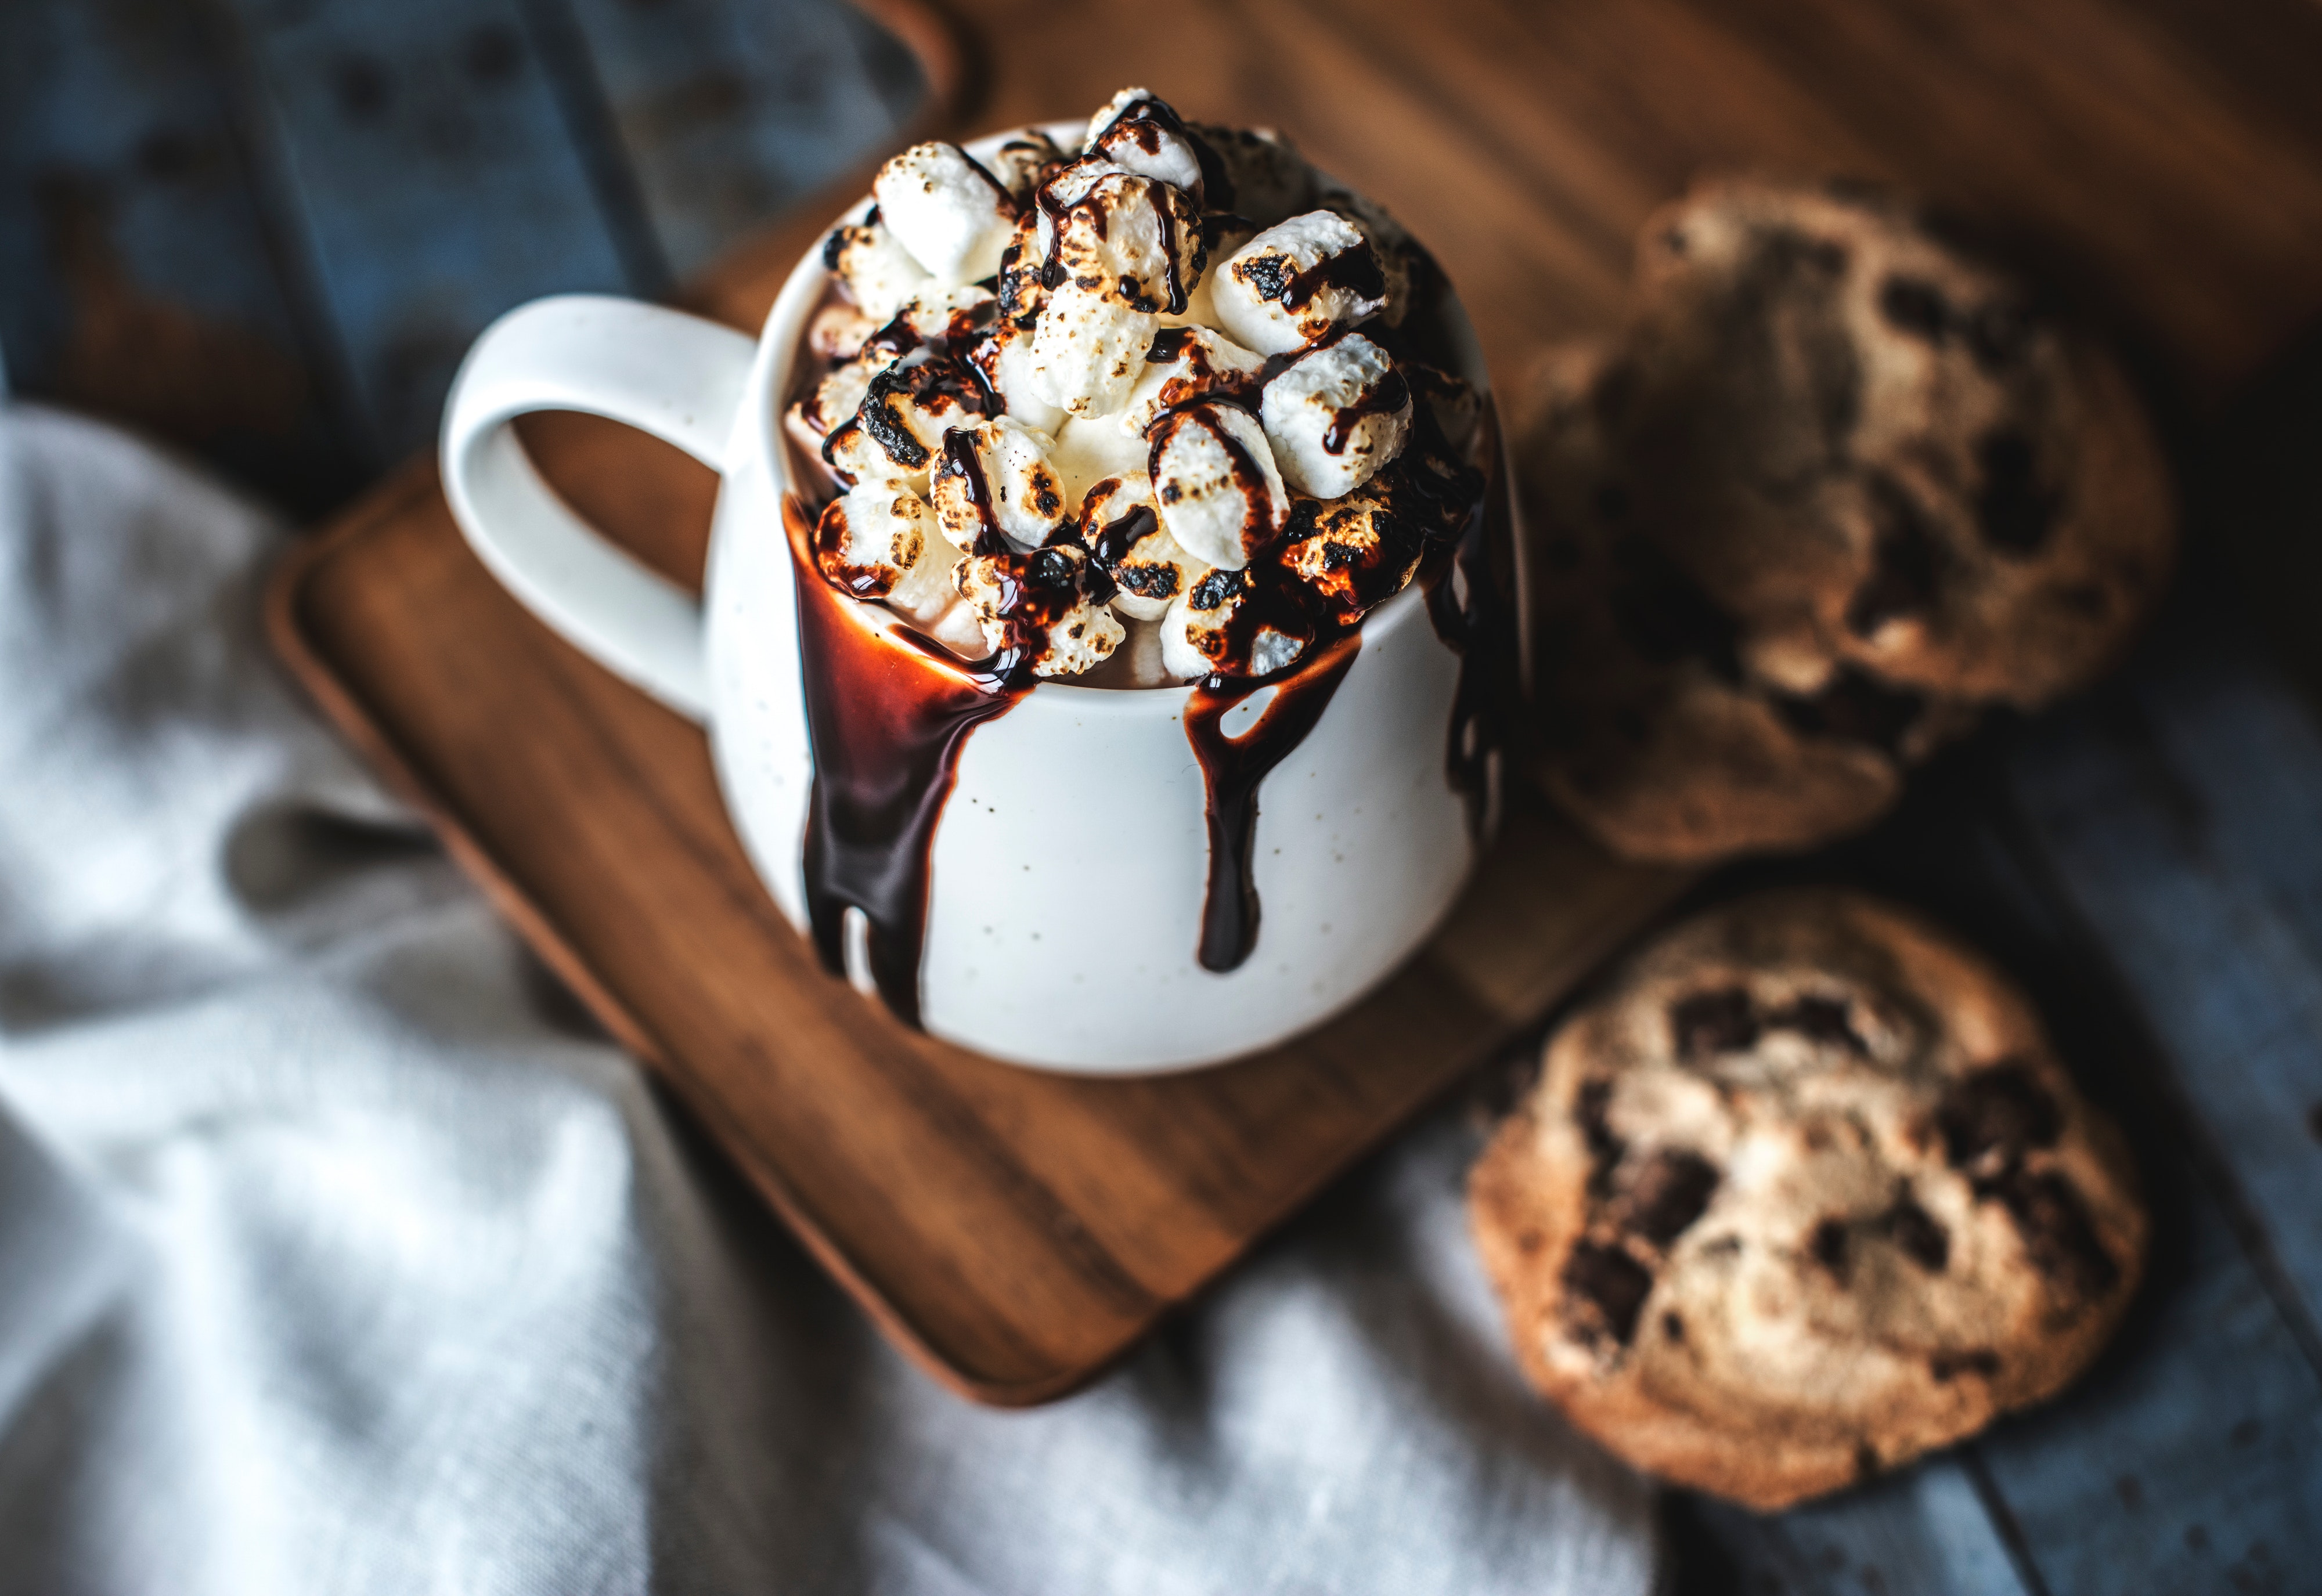
food, dish, cuisine, dessert, ingredient, chocolate, baked goods, muffin, snack, baking, finger food, frozen dessert, praline, hot chocolate, cup, pudding, chocolate chip